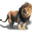
Label: lion